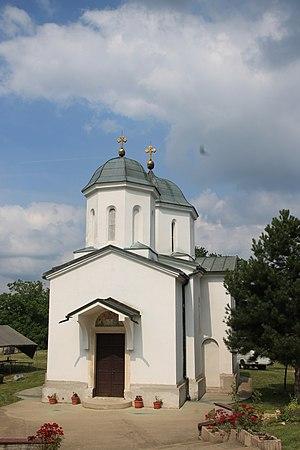
L'éparchie de Šumadija est une éparchie, c'est-à-dire une circonscription de l'Église orthodoxe serbe. Située au centre de la Serbie, elle a son siège à Kragujevac. À sa tête se trouve l'évêque Jovan.
Baćevac est un village de Serbie situé dans la municipalité de Barajevo et sur le territoire de la Ville de Belgrade. Selon les données du recensement de 2011, il compte 1 942 habitants.
L'église de la Sainte-Trinité est une église orthodoxe serbe située dans le village de Baćevac en Serbie, dans la municipalité de Barajevo et sur le territoire de la Ville de Belgrade. Construite en 1882, elle est inscrite sur la liste des monuments culturels protégés de la République de Serbie et sur la liste des biens culturels de la Ville de Belgrade.